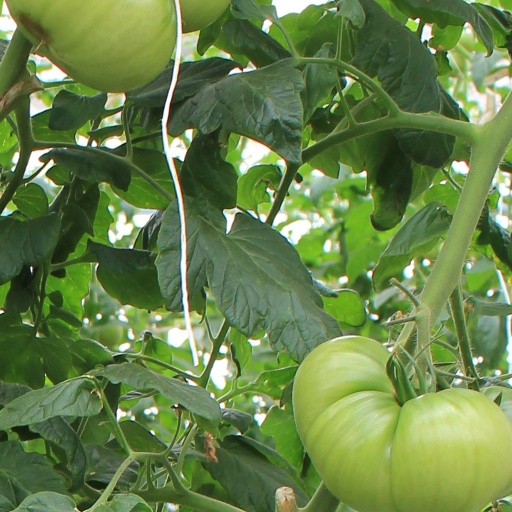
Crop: tomato